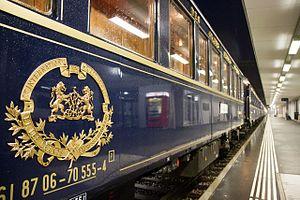
L'Orient-Express est un train de luxe créé par la Compagnie internationale des wagons-lits qui, depuis 1883, assure la liaison entre Paris, Vienne, ainsi que Venise, à partir de 1919, et Constantinople, desservant plusieurs capitales de nations européennes. Dans les années 1920, avec des artistes-décorateurs comme René Prou ou bien René Lalique, le style « Orient-Express » atteignit son apogée. C'est après plusieurs changements d'itinéraire, deux guerres et enfin par l'abaissement continu de son prestige pendant la Guerre froide, que le service quotidien Direct-Orient-Express vers Istanbul et Athènes cessa en 1977, vaincu par la faiblesse de sa vitesse commerciale due aux interminables arrêts douaniers dans les pays communistes traversés, ainsi qu'à l'état obsolète de leurs réseaux, et malmené par la concurrence grandissante de l'aviation de masse.
Le Crime de l'Orient-Express est un roman policier d'Agatha Christie publié le 1ᵉʳ janvier 1934 au Royaume-Uni, mettant en scène Hercule Poirot. Il est publié la même année aux États-Unis sous le titre Murder in the Calais Coach, puis en France.
Bons Baisers de Russie est un film britannique réalisé par Terence Young, sorti en 1963. C'est le 2ᵉ long métrage autour du personnage James Bond créé par Ian Fleming.